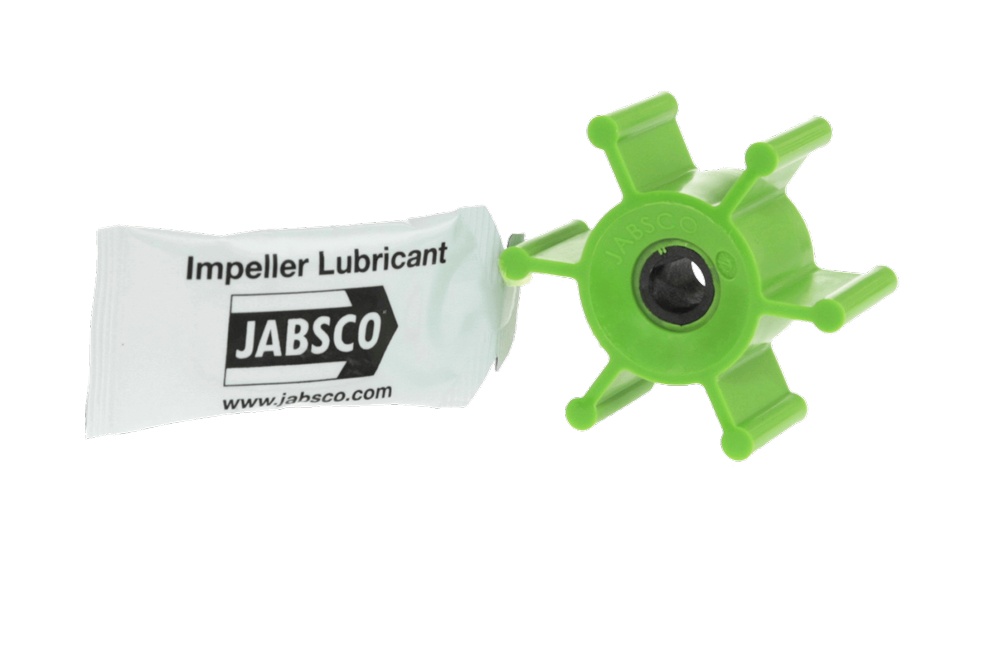
Jabsco Ballast Puppy Impeller (1 impeller + lubricant)
Improve the performance of older Jabsco Ballast Puppy wakeboard ballast pumps or refurbish a pump that's not working with a new premium replacement impeller. This green impeller (Jabsco part #:6303-0107) is the latest generation wakeboard ballast impeller from Jabsco, designed specifically for use in all Jabsco 18220 Ballast Puppy pumps powering automated wakeboard ballast system. This is the OEM impeller for MasterCraft, Correct Craft (Air Nautique), Supra, Moomba, Yamaha, and Centurion and others. If you've been having problems with your system draining or filling correctly, or if water is leaking into or out of the tanks or bags while the pumps are turned off, replacing your existing impeller with a new green compound impeller will solve all of your problems. The green compound impeller is also a replacement for the now discontinued black and yellow compound impellers, so if you're replacing one of those older impellers, this is the part you want. Impellers are a wear item, so over time, the efficiency of the pump will be reduced as the compound of the impeller breaks down. That means your wakeboard ballast system will take longer to fill and drain than it did when newer. Replacing a damaged or worn out impeller will restore the speed and functionality of your Jabsco Ballast Puppy pump to like new condition. If you have an original Jabsco Ballast Puppy with a black rubber or yellow neoprene impeller this is a great upgrade you can make to increase the speed and functionality of your system.
Brand: FATSAC
Category: Sporting Goods > Outdoor Recreation > Boating & Water Sports > Towed Water Sports > Wakeboarding > Wakeboard Parts